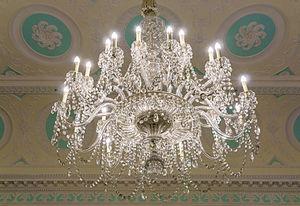
Un chandelier est un objet qui sert de support à des chandelles, des cierges ou des bougies.